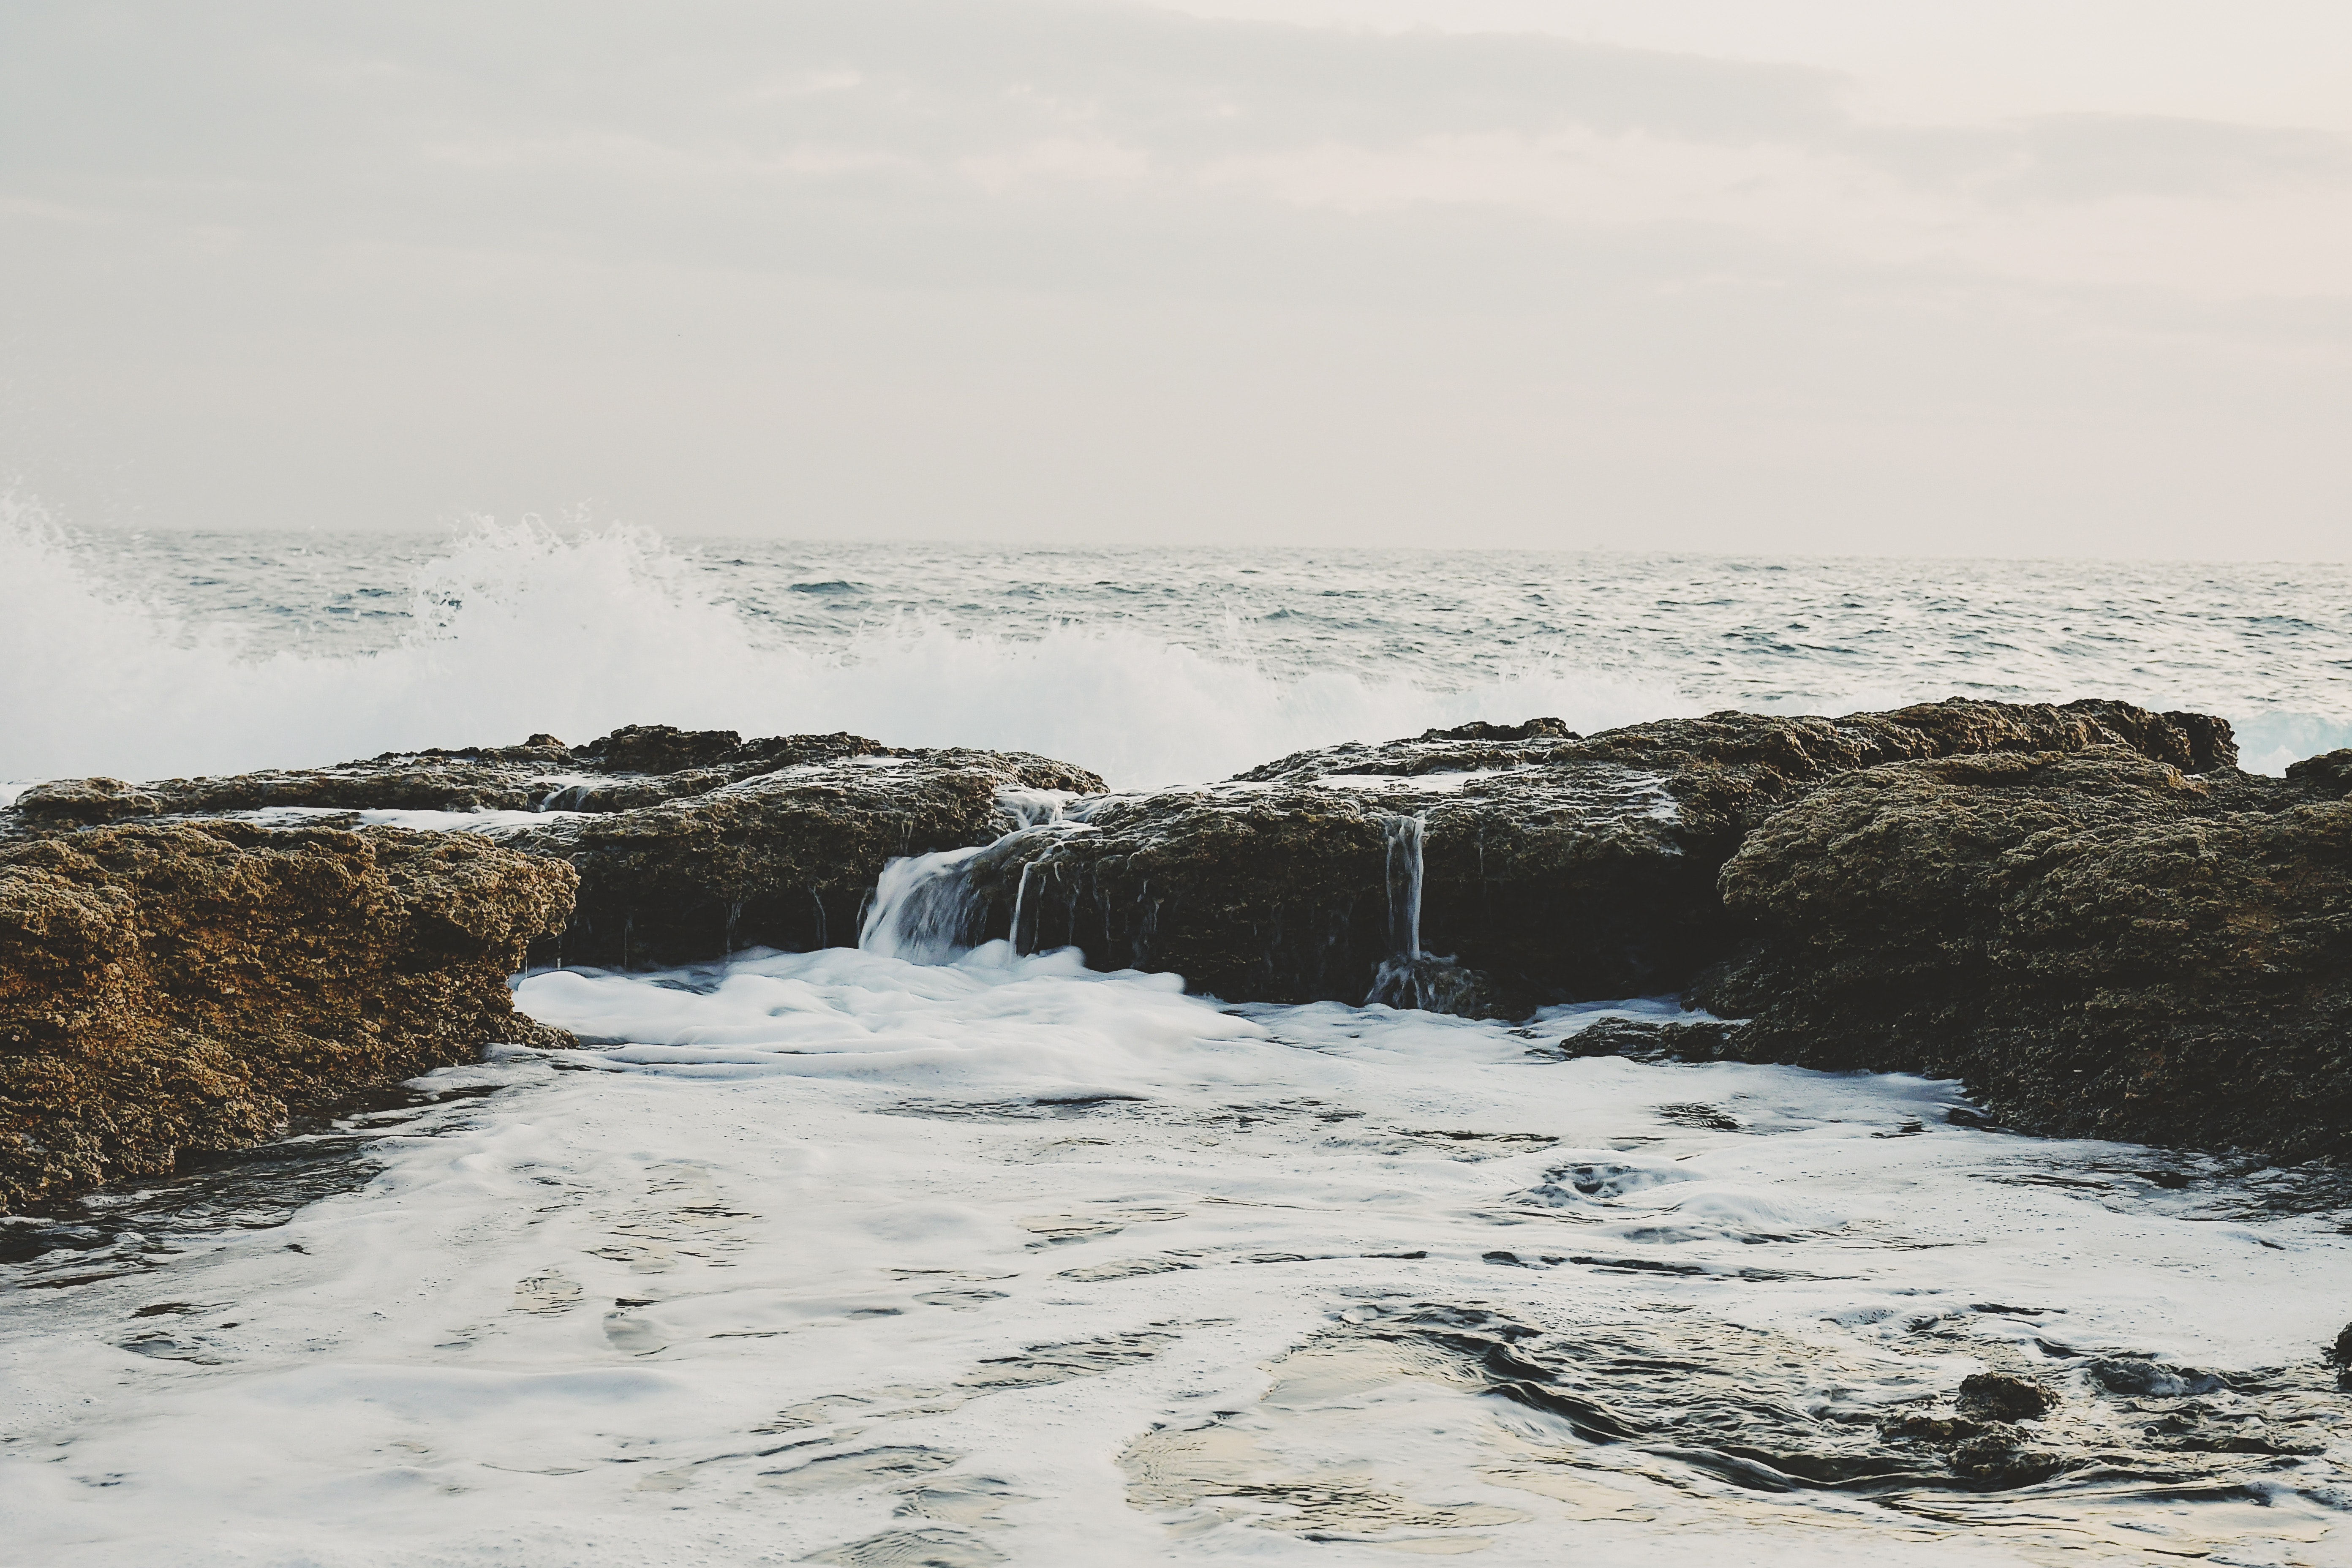
body of water, wave, sea, water, ocean, wind wave, coast, shore, rock, sky, water resources, tide, coastal and oceanic landforms, headland, beach, watercourse, cliff, wind, bay, terrain, rapid, tide pool, klippe, promontory, formation, winter, sound